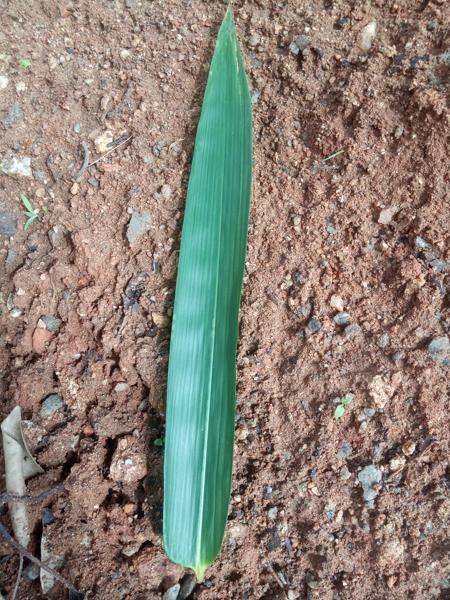
Plant: Bamboo